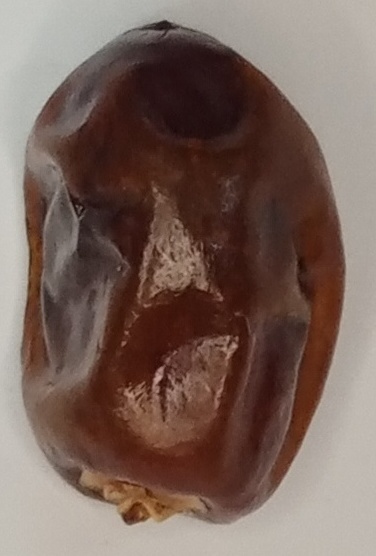
Variety: aseel
Size: large
Grade: grade-1